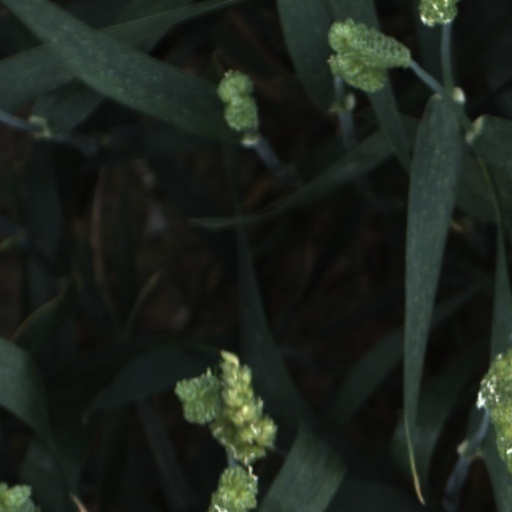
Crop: wheat